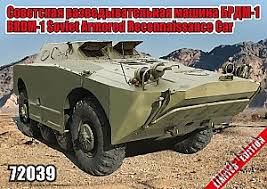
Label: BTR